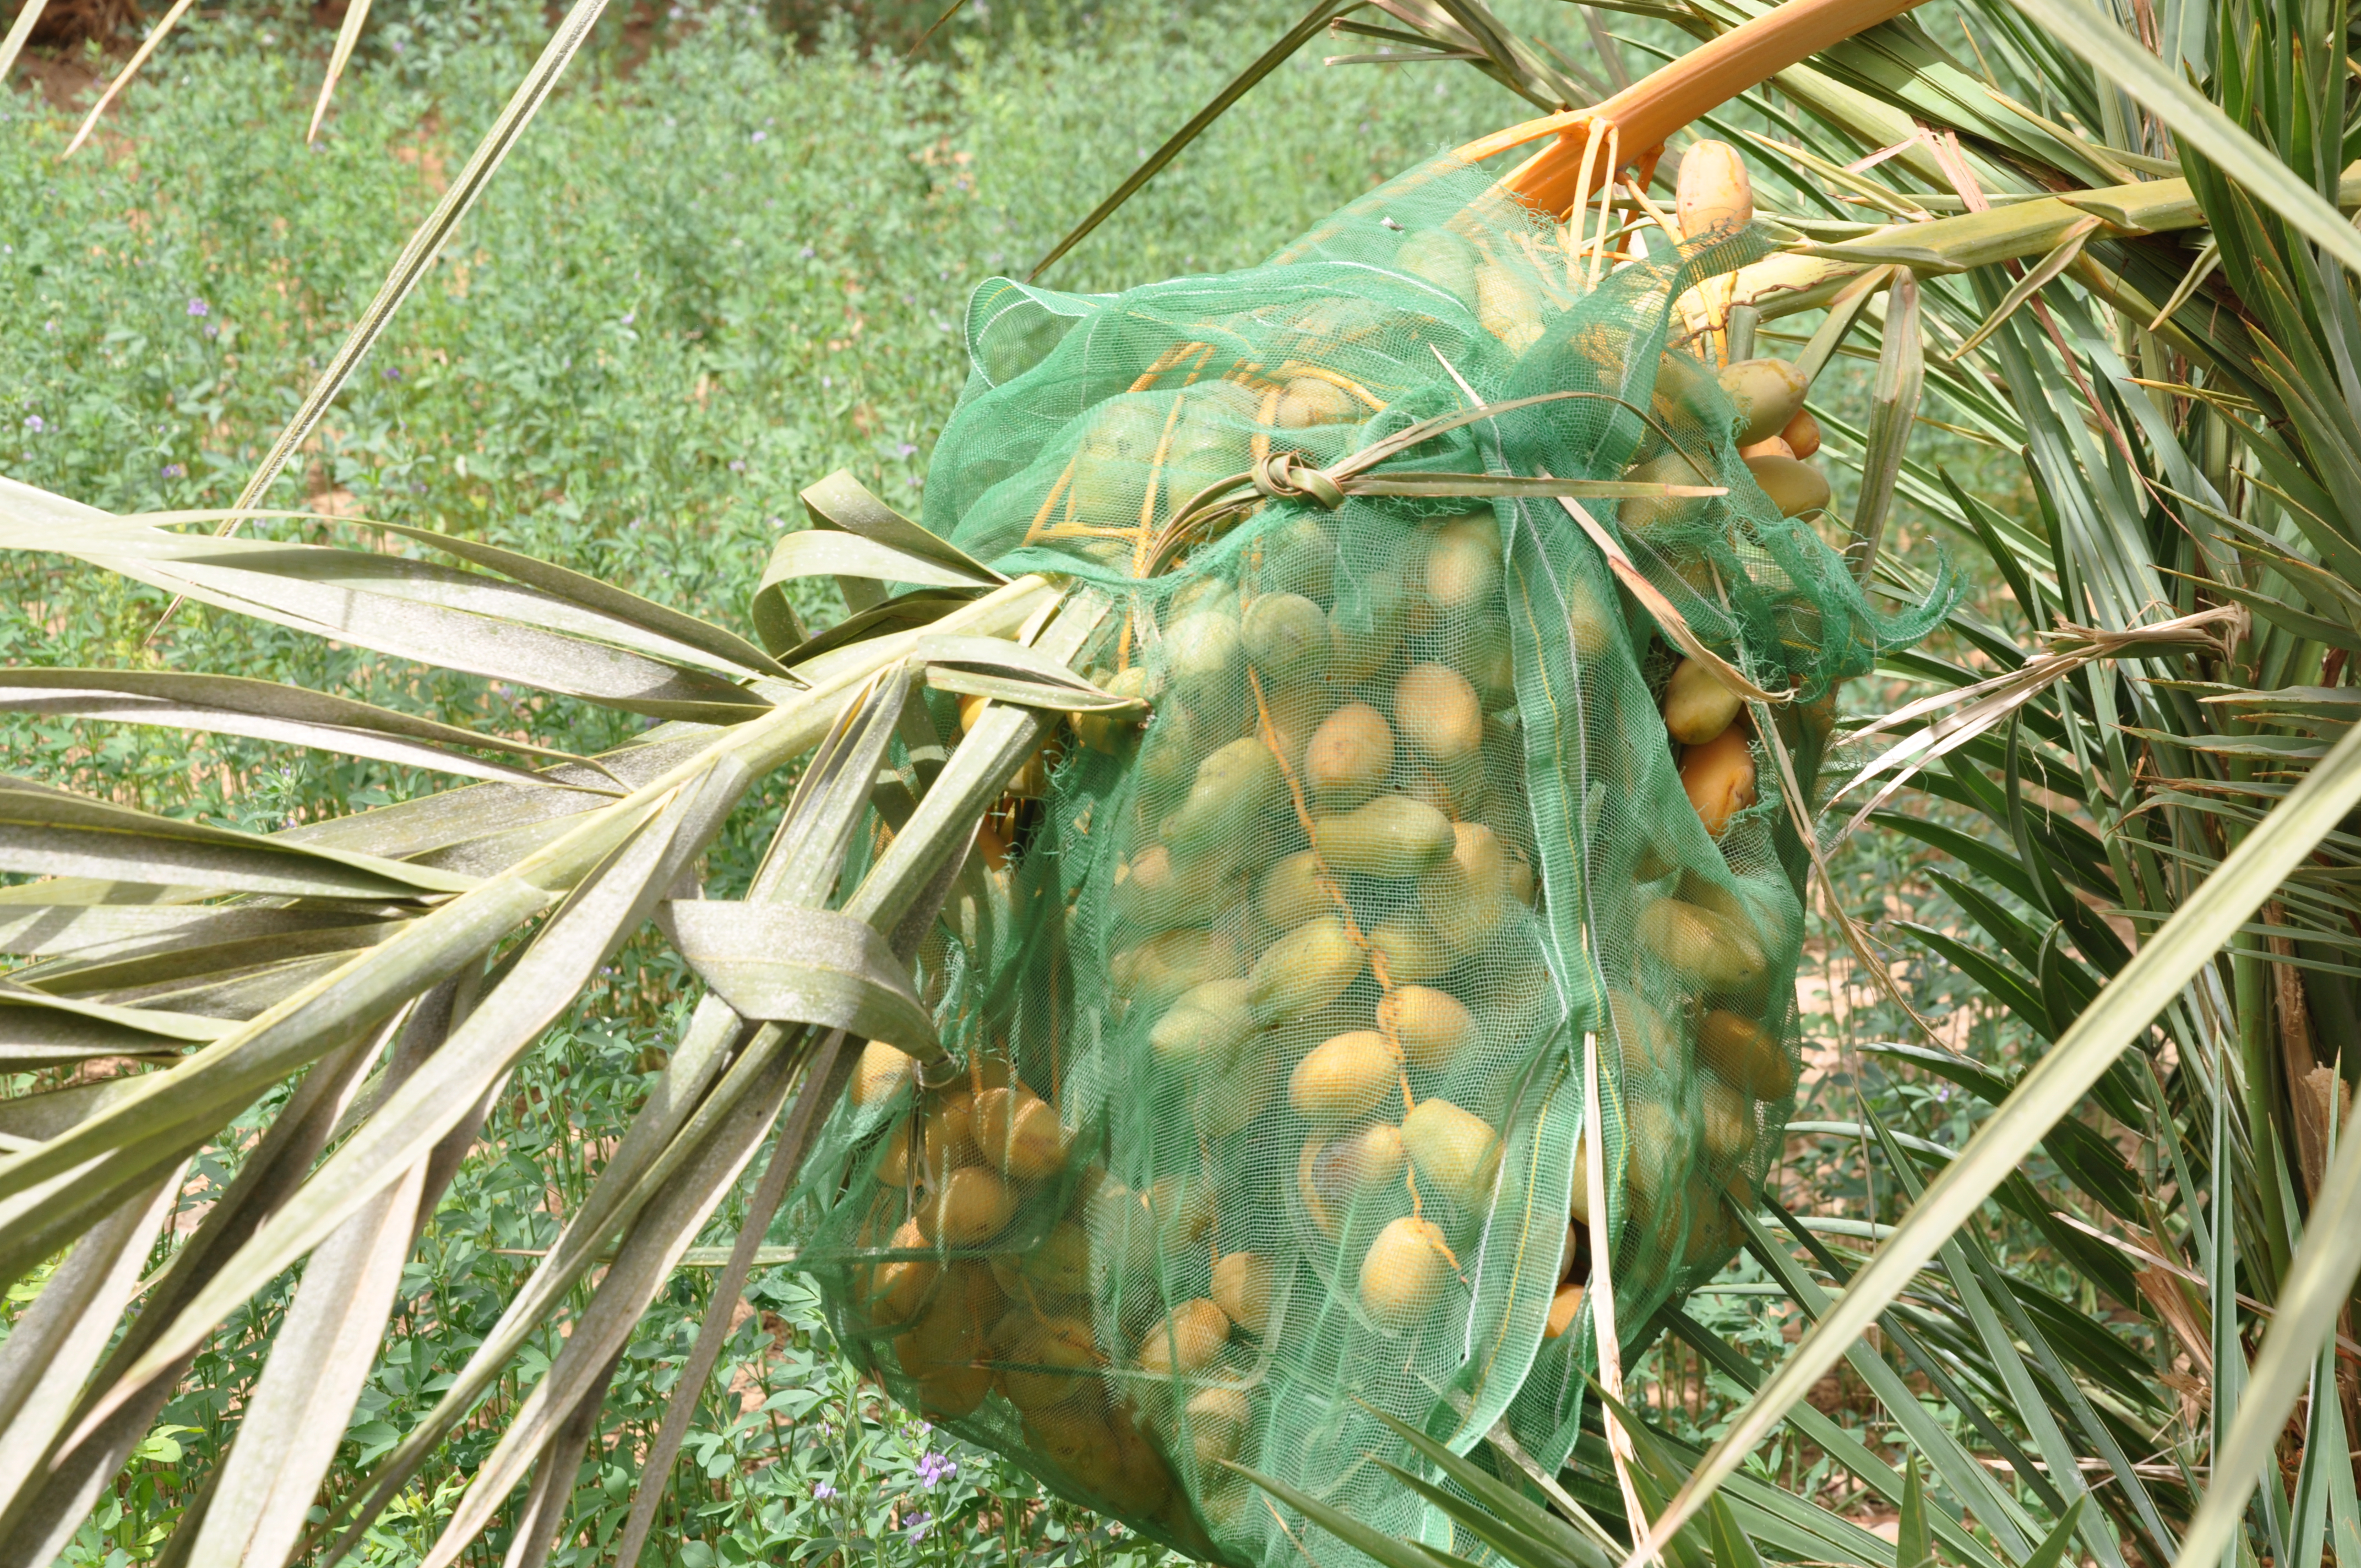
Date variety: Boumajhoul